Fernand Khnopff

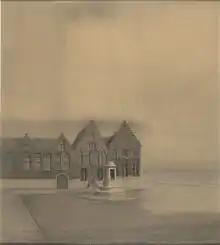
"The abandoned city", a symbolist drawing by Fernand Khnopff, was inspired by the landscape of Woensdagmarkt square in Bruges.

From 1900 onwards, Khnopff was engaged in the design of his new home and studio in Brussels (demolished). The house was inspired by the Vienna Secession and more in particular by the architecture of Joseph Maria Olbrich. To the sober architecture and decoration Khnopff added a highly symbolic, spatial and decorative concept that turned his home into a "Temple of the self". The house functioned as a shrine in which the genius of the painter could flourish. His motto "On a que soi" (One has but oneself) was inscribed above the entrance door, in and his studio he painted in the middle of golden circle inscribed on the white mosaic floor. This almost theatrical setting was undoubtedly a reflection of Khnopff's passion for theatre and opera. Khnopff's first designs for the theatre date from 1903 when he sketched the sets for a production of Georges Rodenbach's play "Le Mirage" at the Deutsches Theater Berlin. This production was directed by the famous Max Reinhardt, and the sets evoking the gloomy streets of the mysterious city of Bruges where Khnopff had spent his early childhood, were much appreciated by the Berlin public and critics. After Khnopff had been engaged to design the costumes and the sets for the World premiere of Ernest Chausson's opera Le Roi Arthus at the Théâtre Royal de la Monnaie in Brussels in 1903, he collaborated on more than a dozen opera productions given at "La Monnaie" in the following decade. In 1904 the city council of Saint-Gilles commissioned him to decorate the ceilings of the "Salle des Marriages" (Wedding Room) of the new Municipal Hall, and in the same year he was approached by the wealthy banker Adolphe Stoclet to design decorative panels for the music room of the Stoclet Palace. Here Khnopff came in touch again with prominent artists from the Vienna Secession; the architect of the Stoclet Palace Josef Hoffmann, and Gustav Klimt who had designed a decorative mosaic for its dining room.